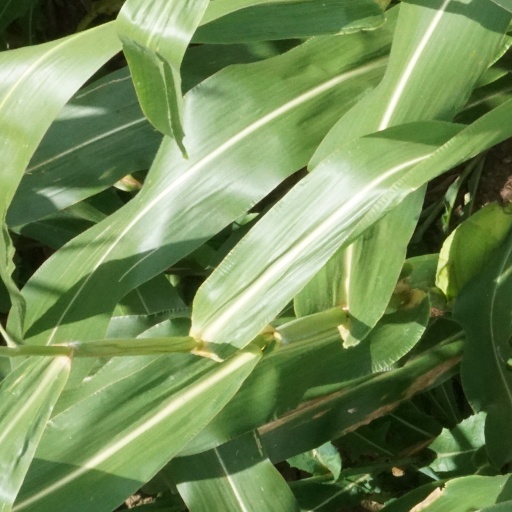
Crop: maize; corn